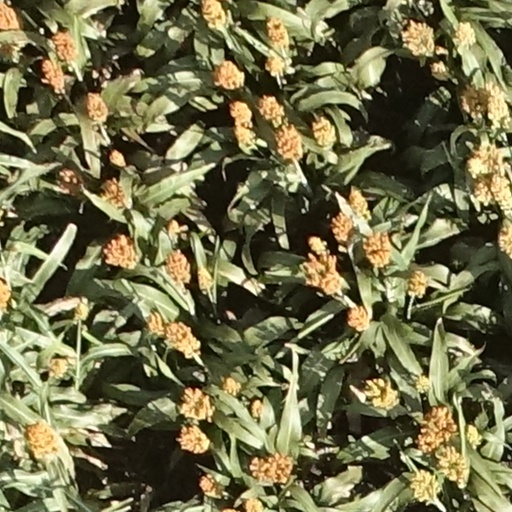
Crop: sorghum